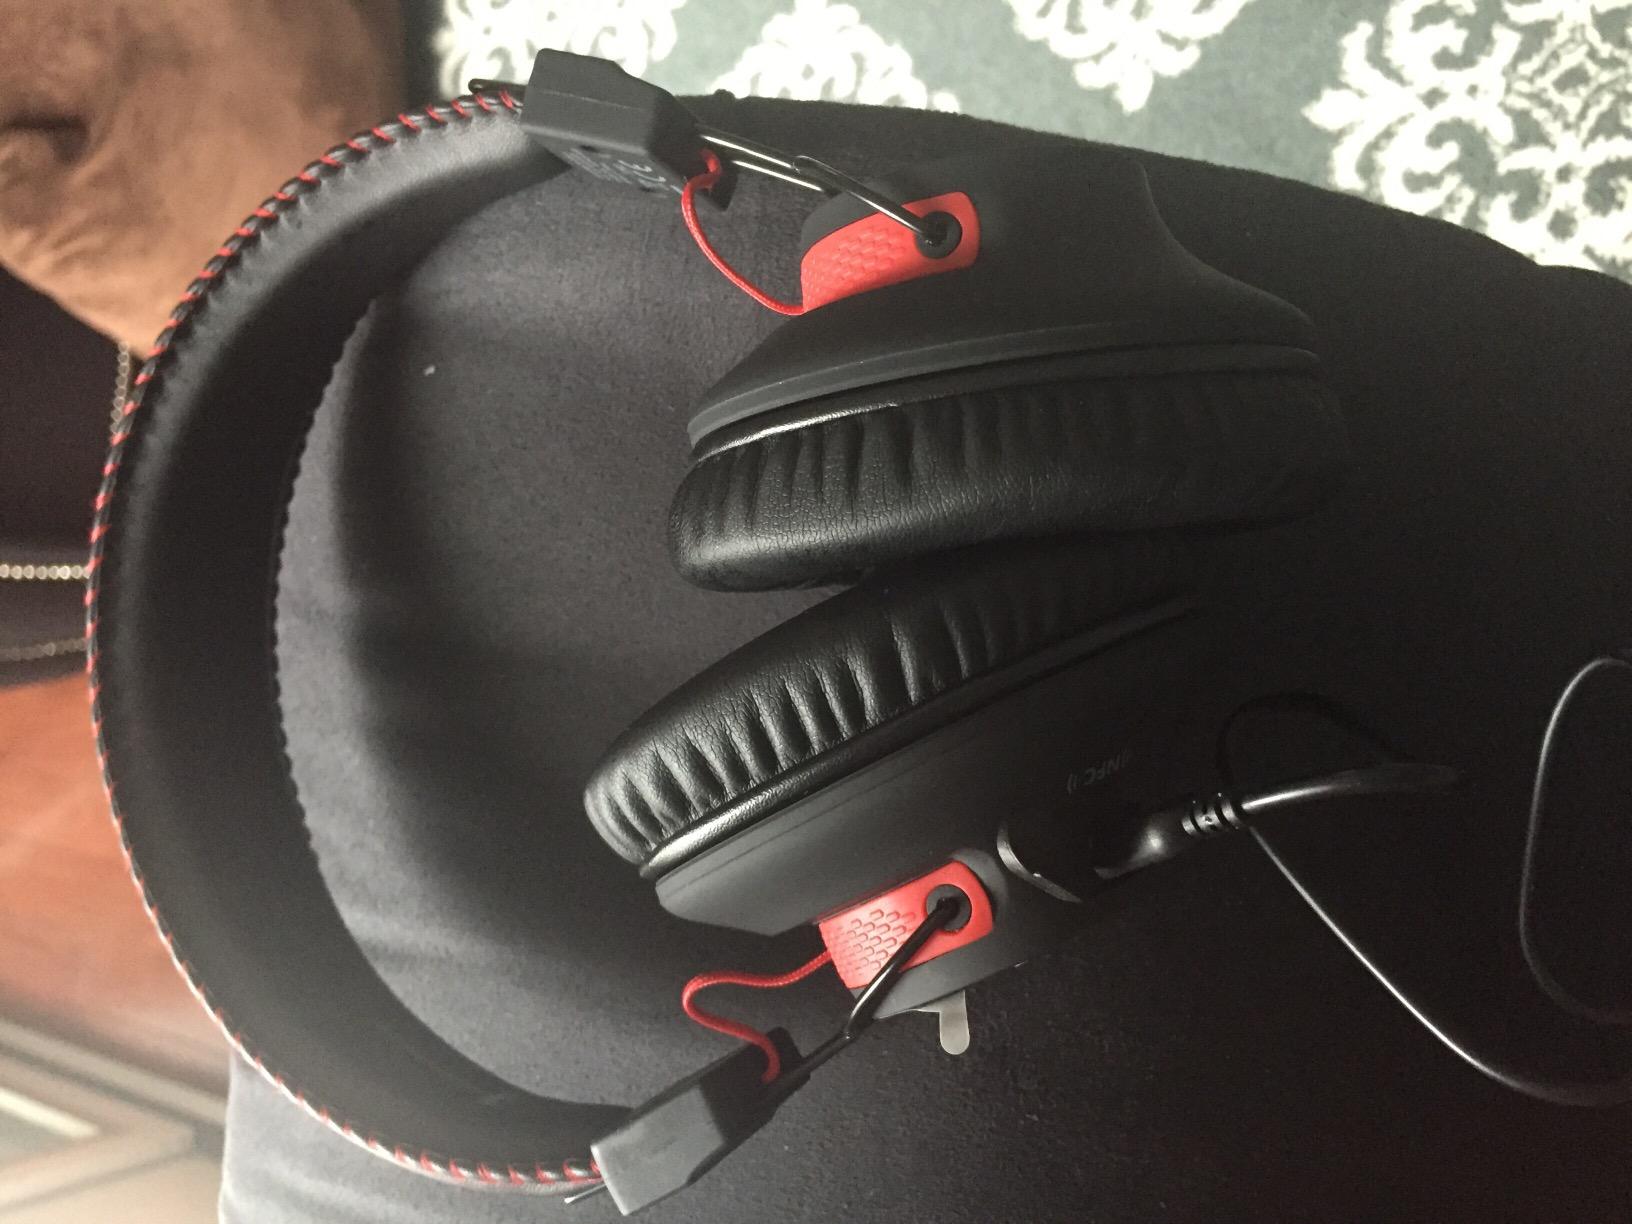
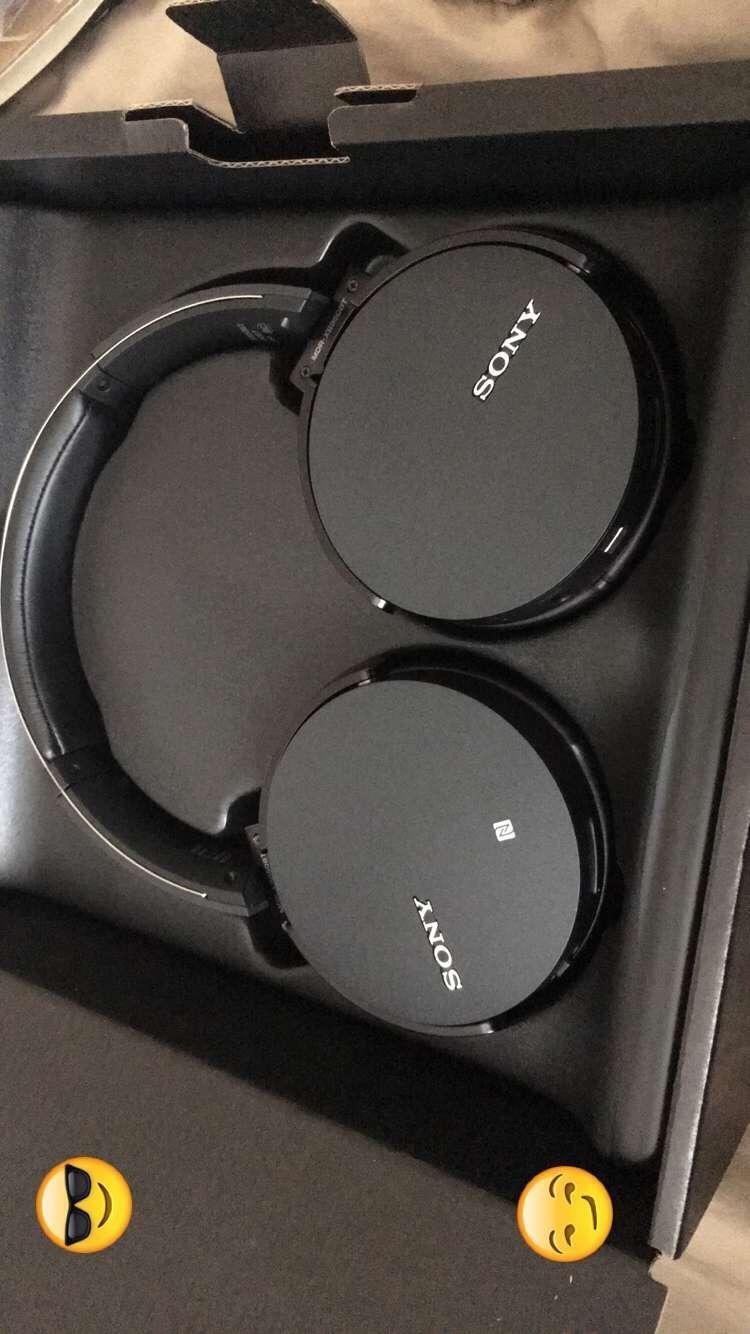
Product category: headphones
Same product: no